The Janice Dickinson Modeling Agency

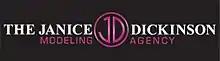

The Janice Dickinson Modeling Agency, or TJDMA, is a reality television series that debuted on Oxygen on June 6, 2006. The show completed four seasons, through which it followed the self-proclaimed world's first supermodel Janice Dickinson as she took on the role of a modeling agent to her own eponymous agency, also called The Janice Dickinson Modeling Agency, which opened for business in November 2005.